Festivals of Thessaloniki

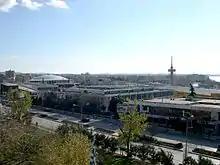
Thessaloniki International Fair

The Thessaloniki International Fair has a venerable modern history dating to 1926. Hosted every September for 10 days at the 180,000 m² Thessaloniki International Exhibition Center, in the heart of the city, the fair is organised by HELEXPO, which also organises themed exhibitions and congresses throughout the year. The International Trade Fair is inaugurated by the Prime Minister and attended by more than 300,000 visitors every year.